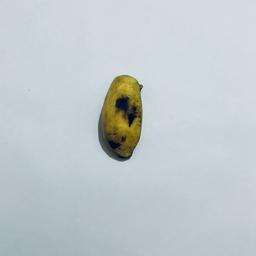
Banana variety: Sabri Kola